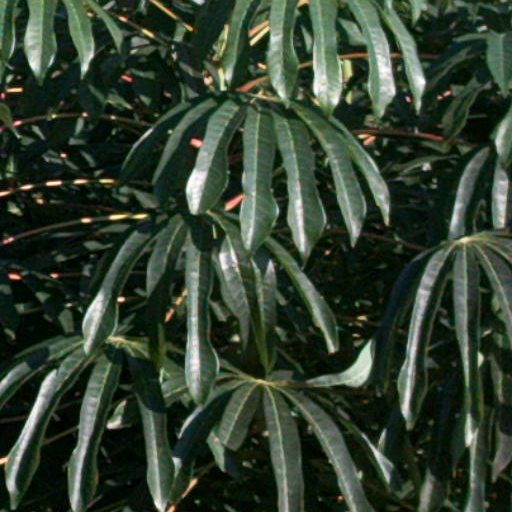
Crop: cassava